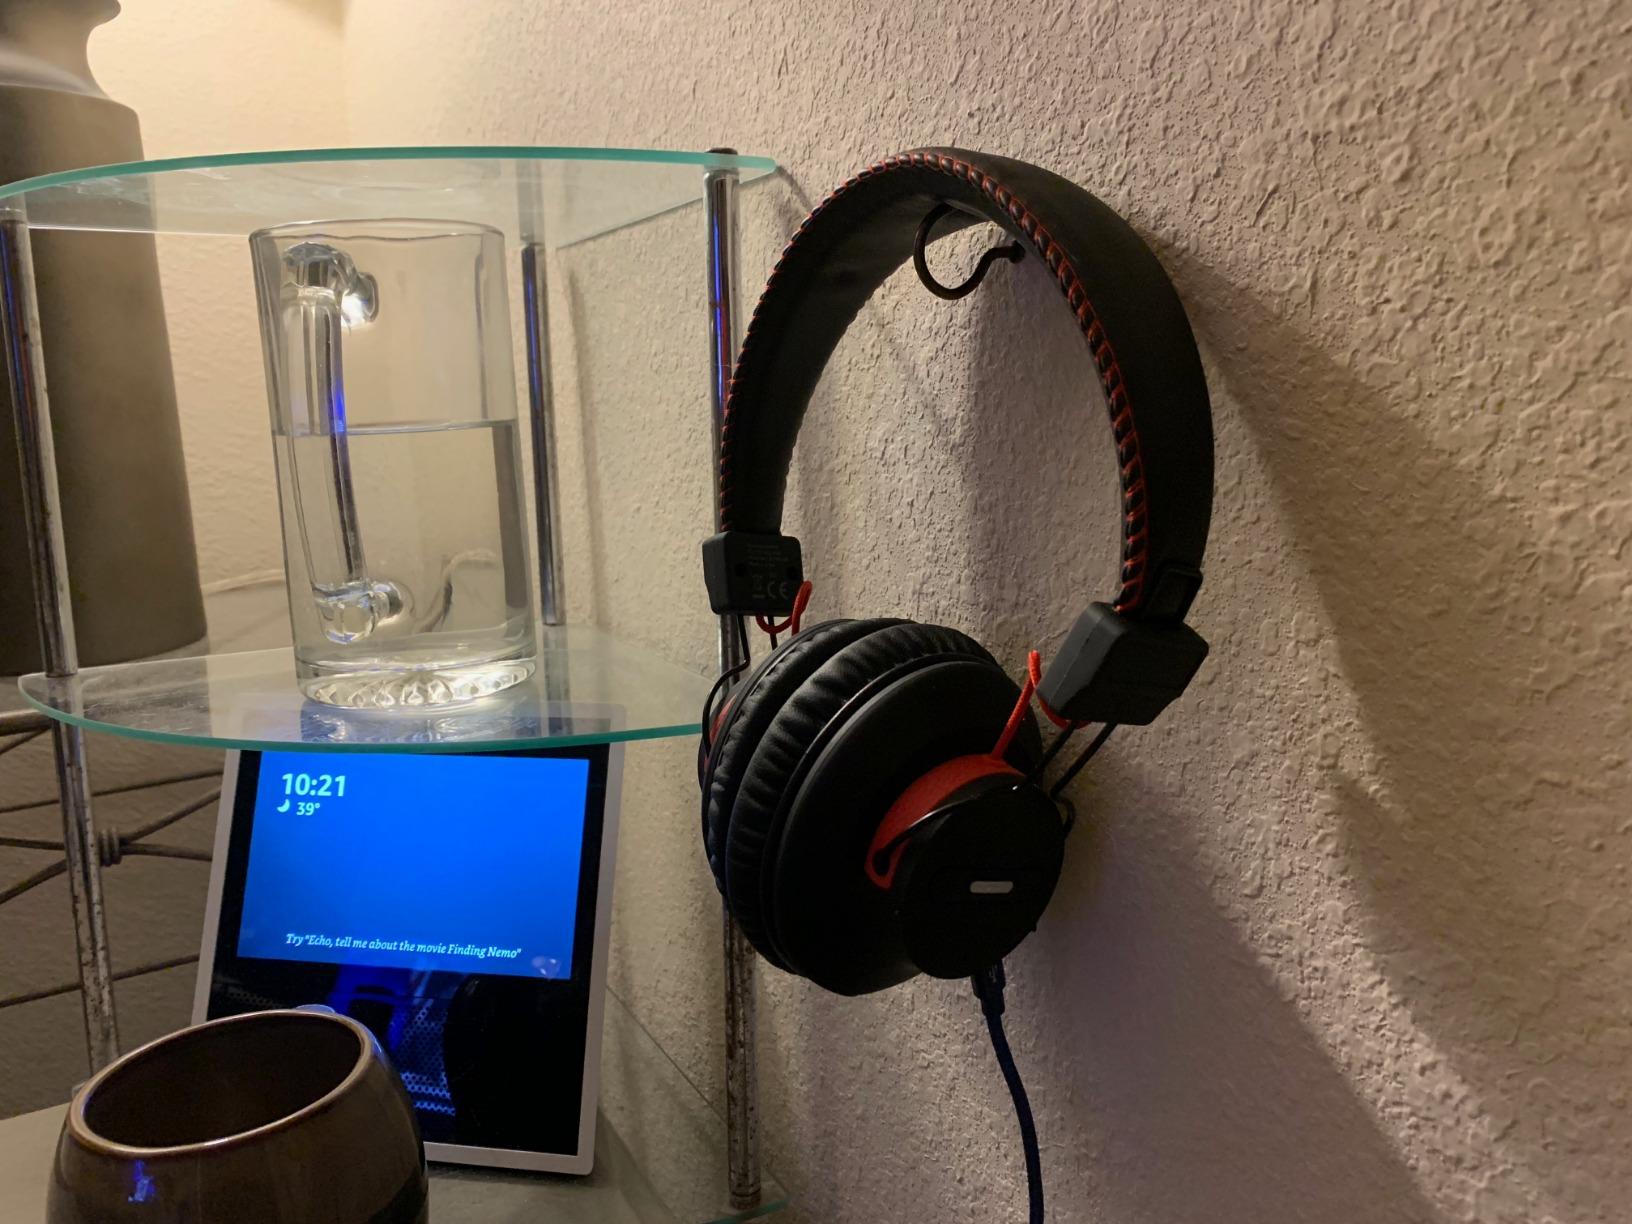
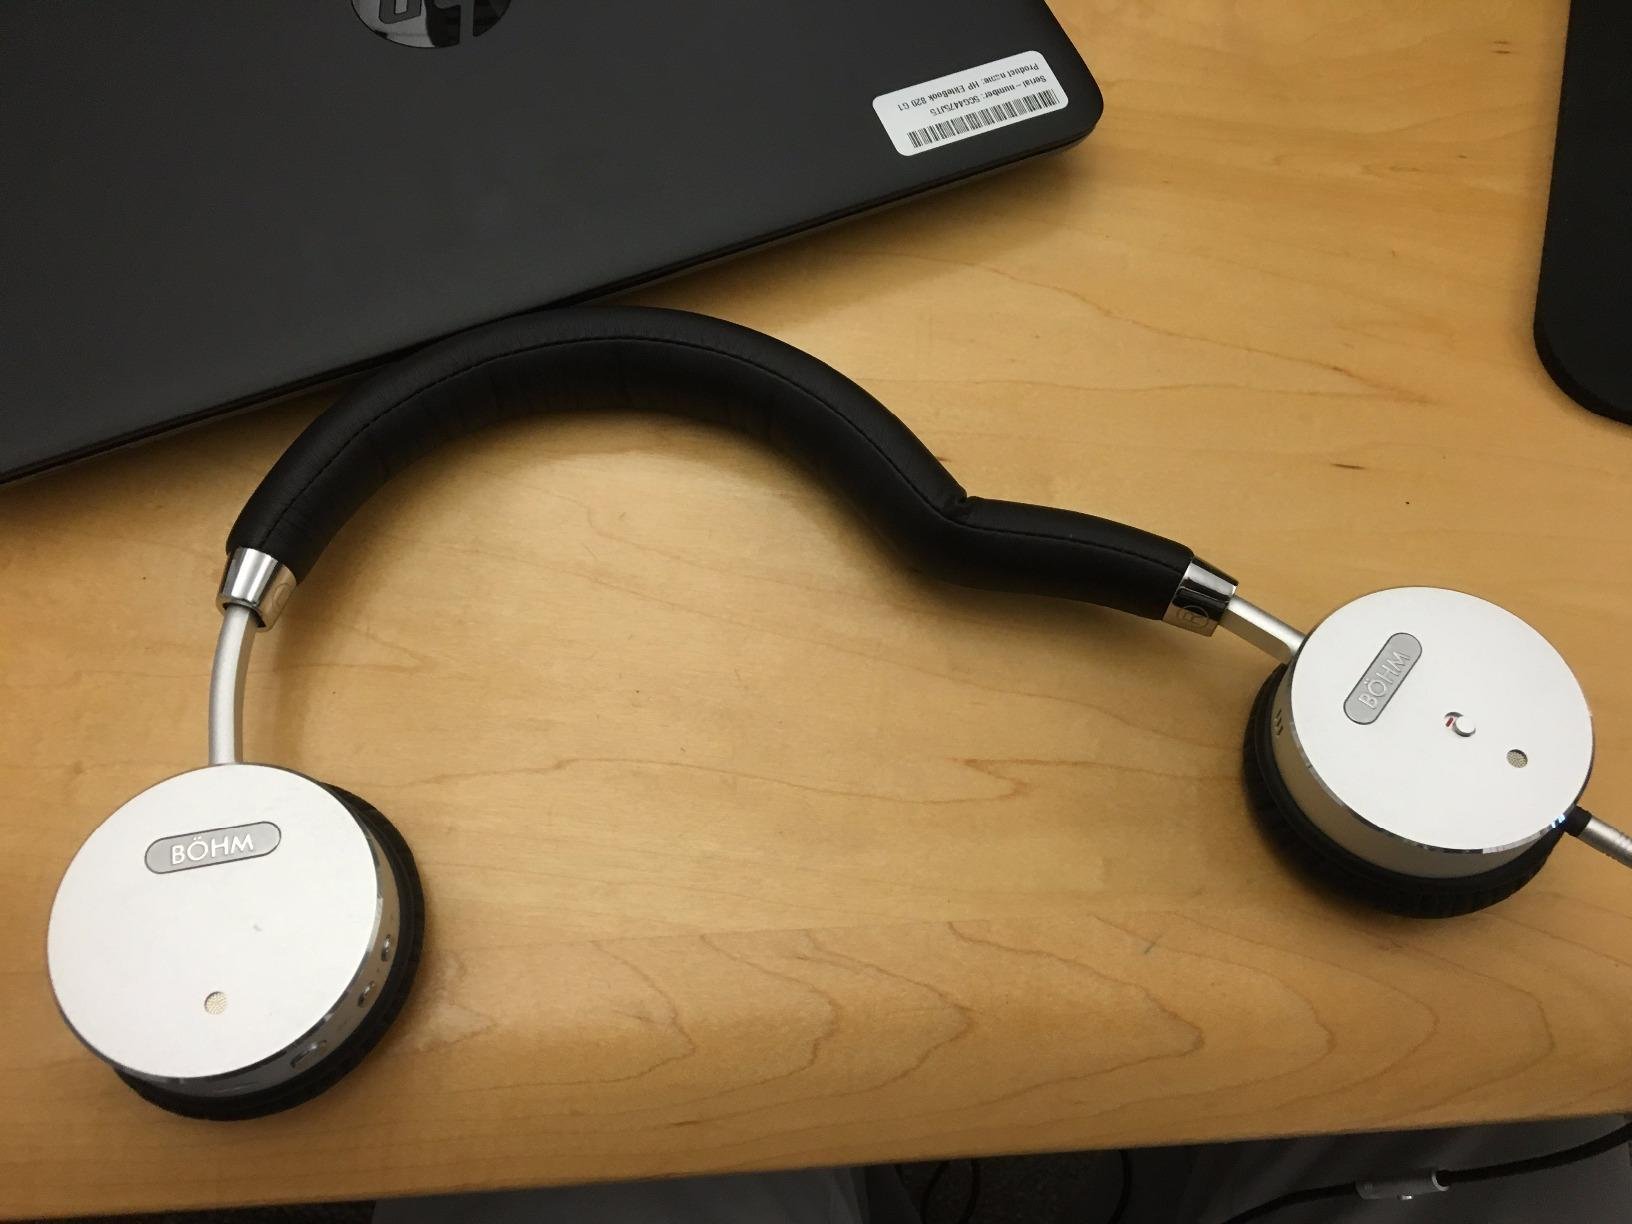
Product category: headphones
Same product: no